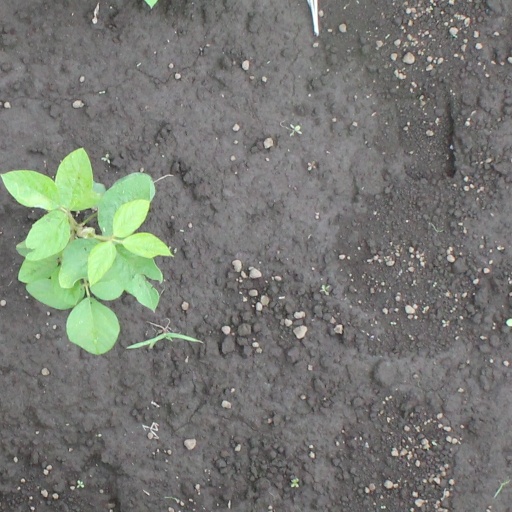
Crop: soybean